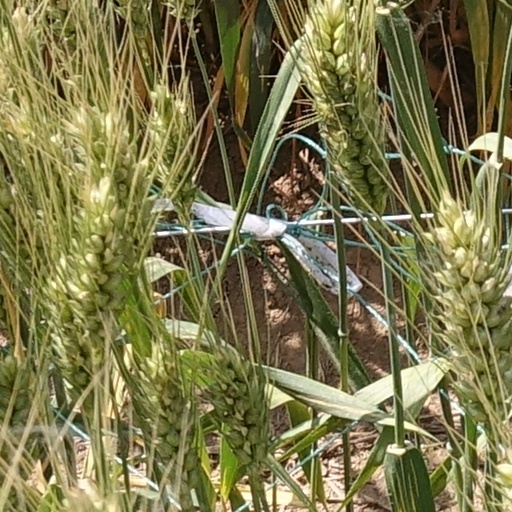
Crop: wheat